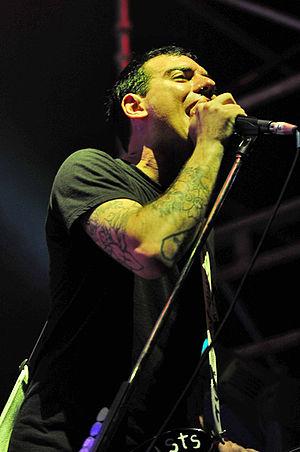
Anti-Flag est un groupe de punk américain, originaire de Pittsburgh, en Pennsylvanie. Anti-Flag est un groupe de plus en plus populaire aux États-Unis malgré sa position politique. Ce groupe est aussi très populaire en Europe, au Canada, et dans d'autres pays du monde.